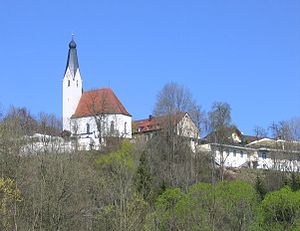
Pullach im Isartal
Pullach set fra Isars østbred
Pullach im Isartal er en kommune i Landkreis München, i den tyske delstat Bayern. Pullach er kendt som hjemsted for den tyske efterretningstjeneste Bundesnachrichtendienst.